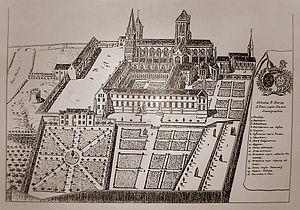
L’abbaye de Saint-Pierre-sur-Dives est une abbaye bénédictine, fondée au XIᵉ siècle à Saint-Pierre-sur-Dives dans le Calvados. C'est un des ensembles les plus complets de l'architecture monastique en Normandie.